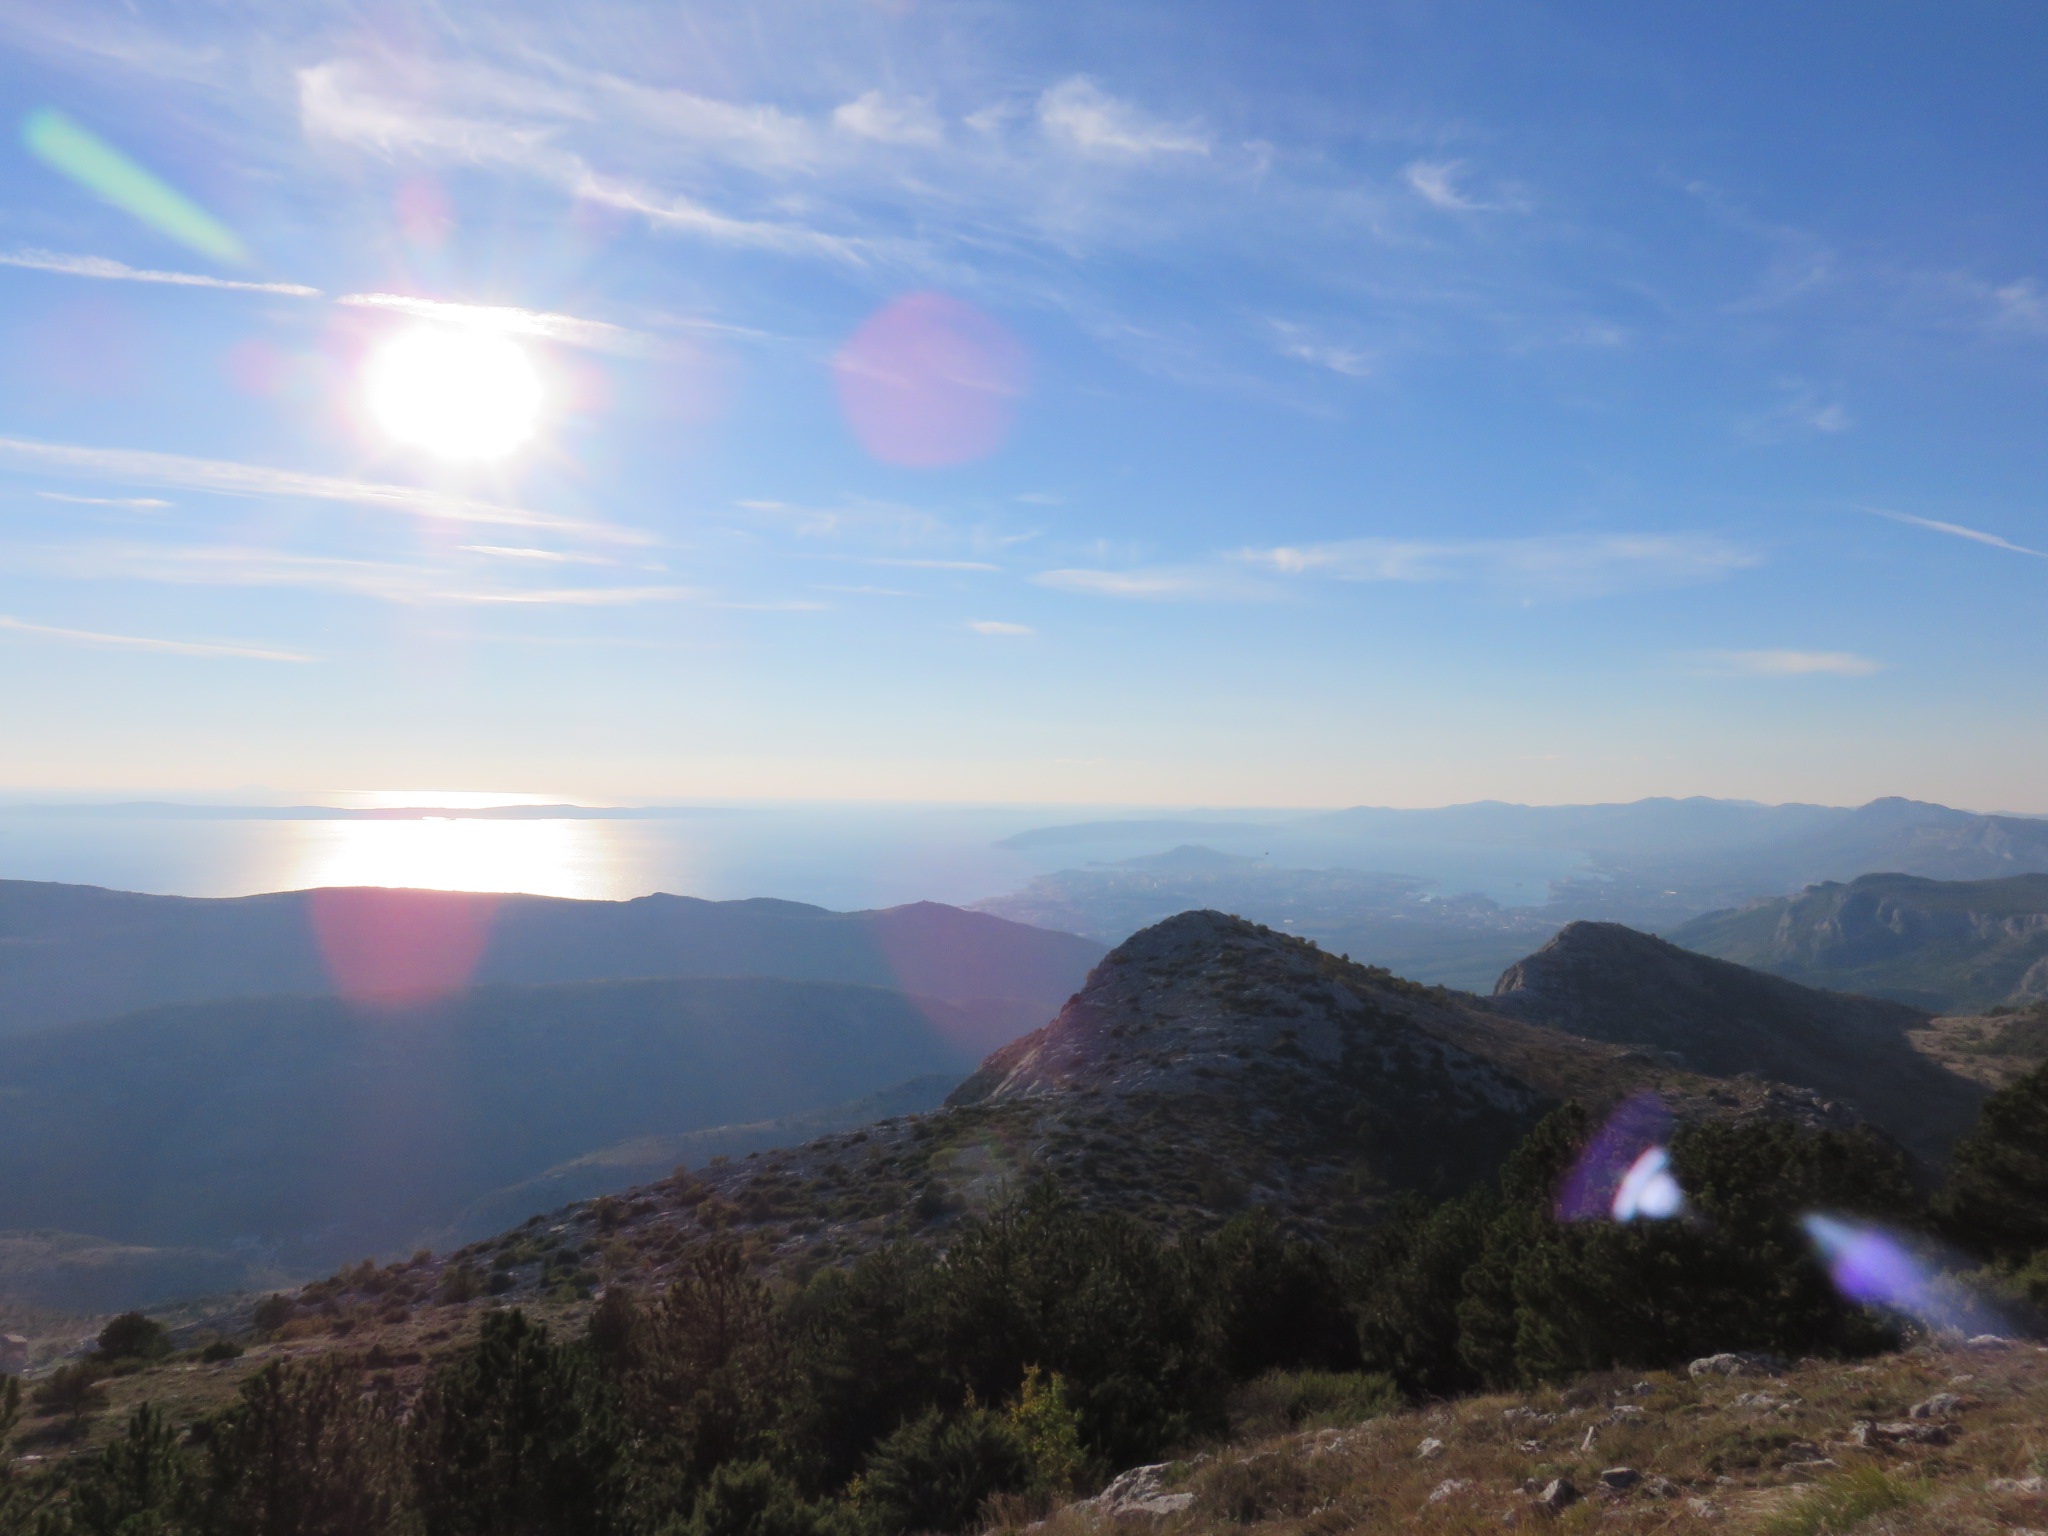
mountain, sunrise, sunset, hill, view, mountain range, ridge, summit, croatia, plateau, fell, split, landform, mountainous landforms